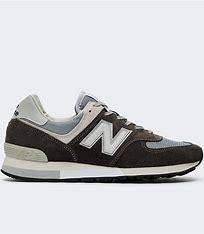
Brand: New
Model: Balance 576